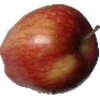
Label: Apple Red 1